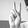
ASL letter: V